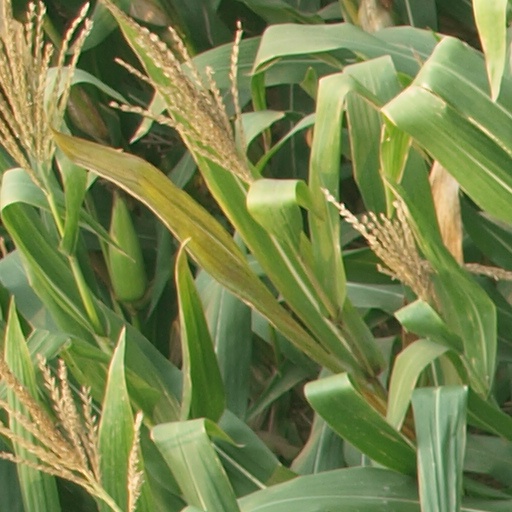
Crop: maize; corn